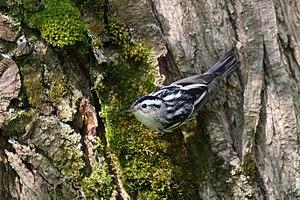
Paruline noir et blanc, Réserve nationale de faune du cap Tourmente, Québec, Canada